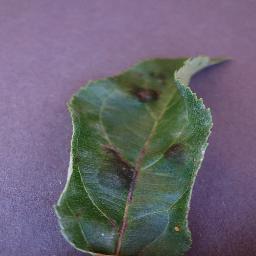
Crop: apple
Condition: scab